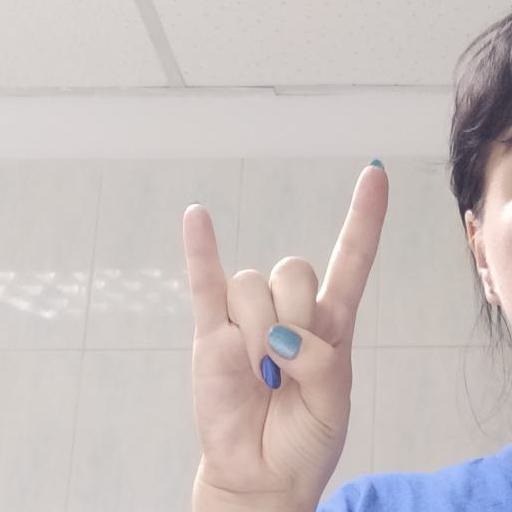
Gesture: rock